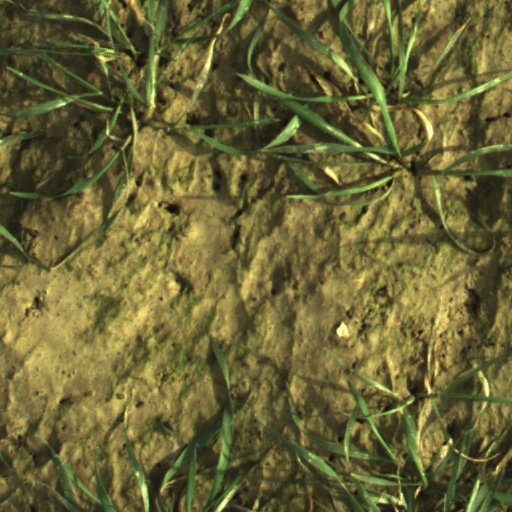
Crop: wheat